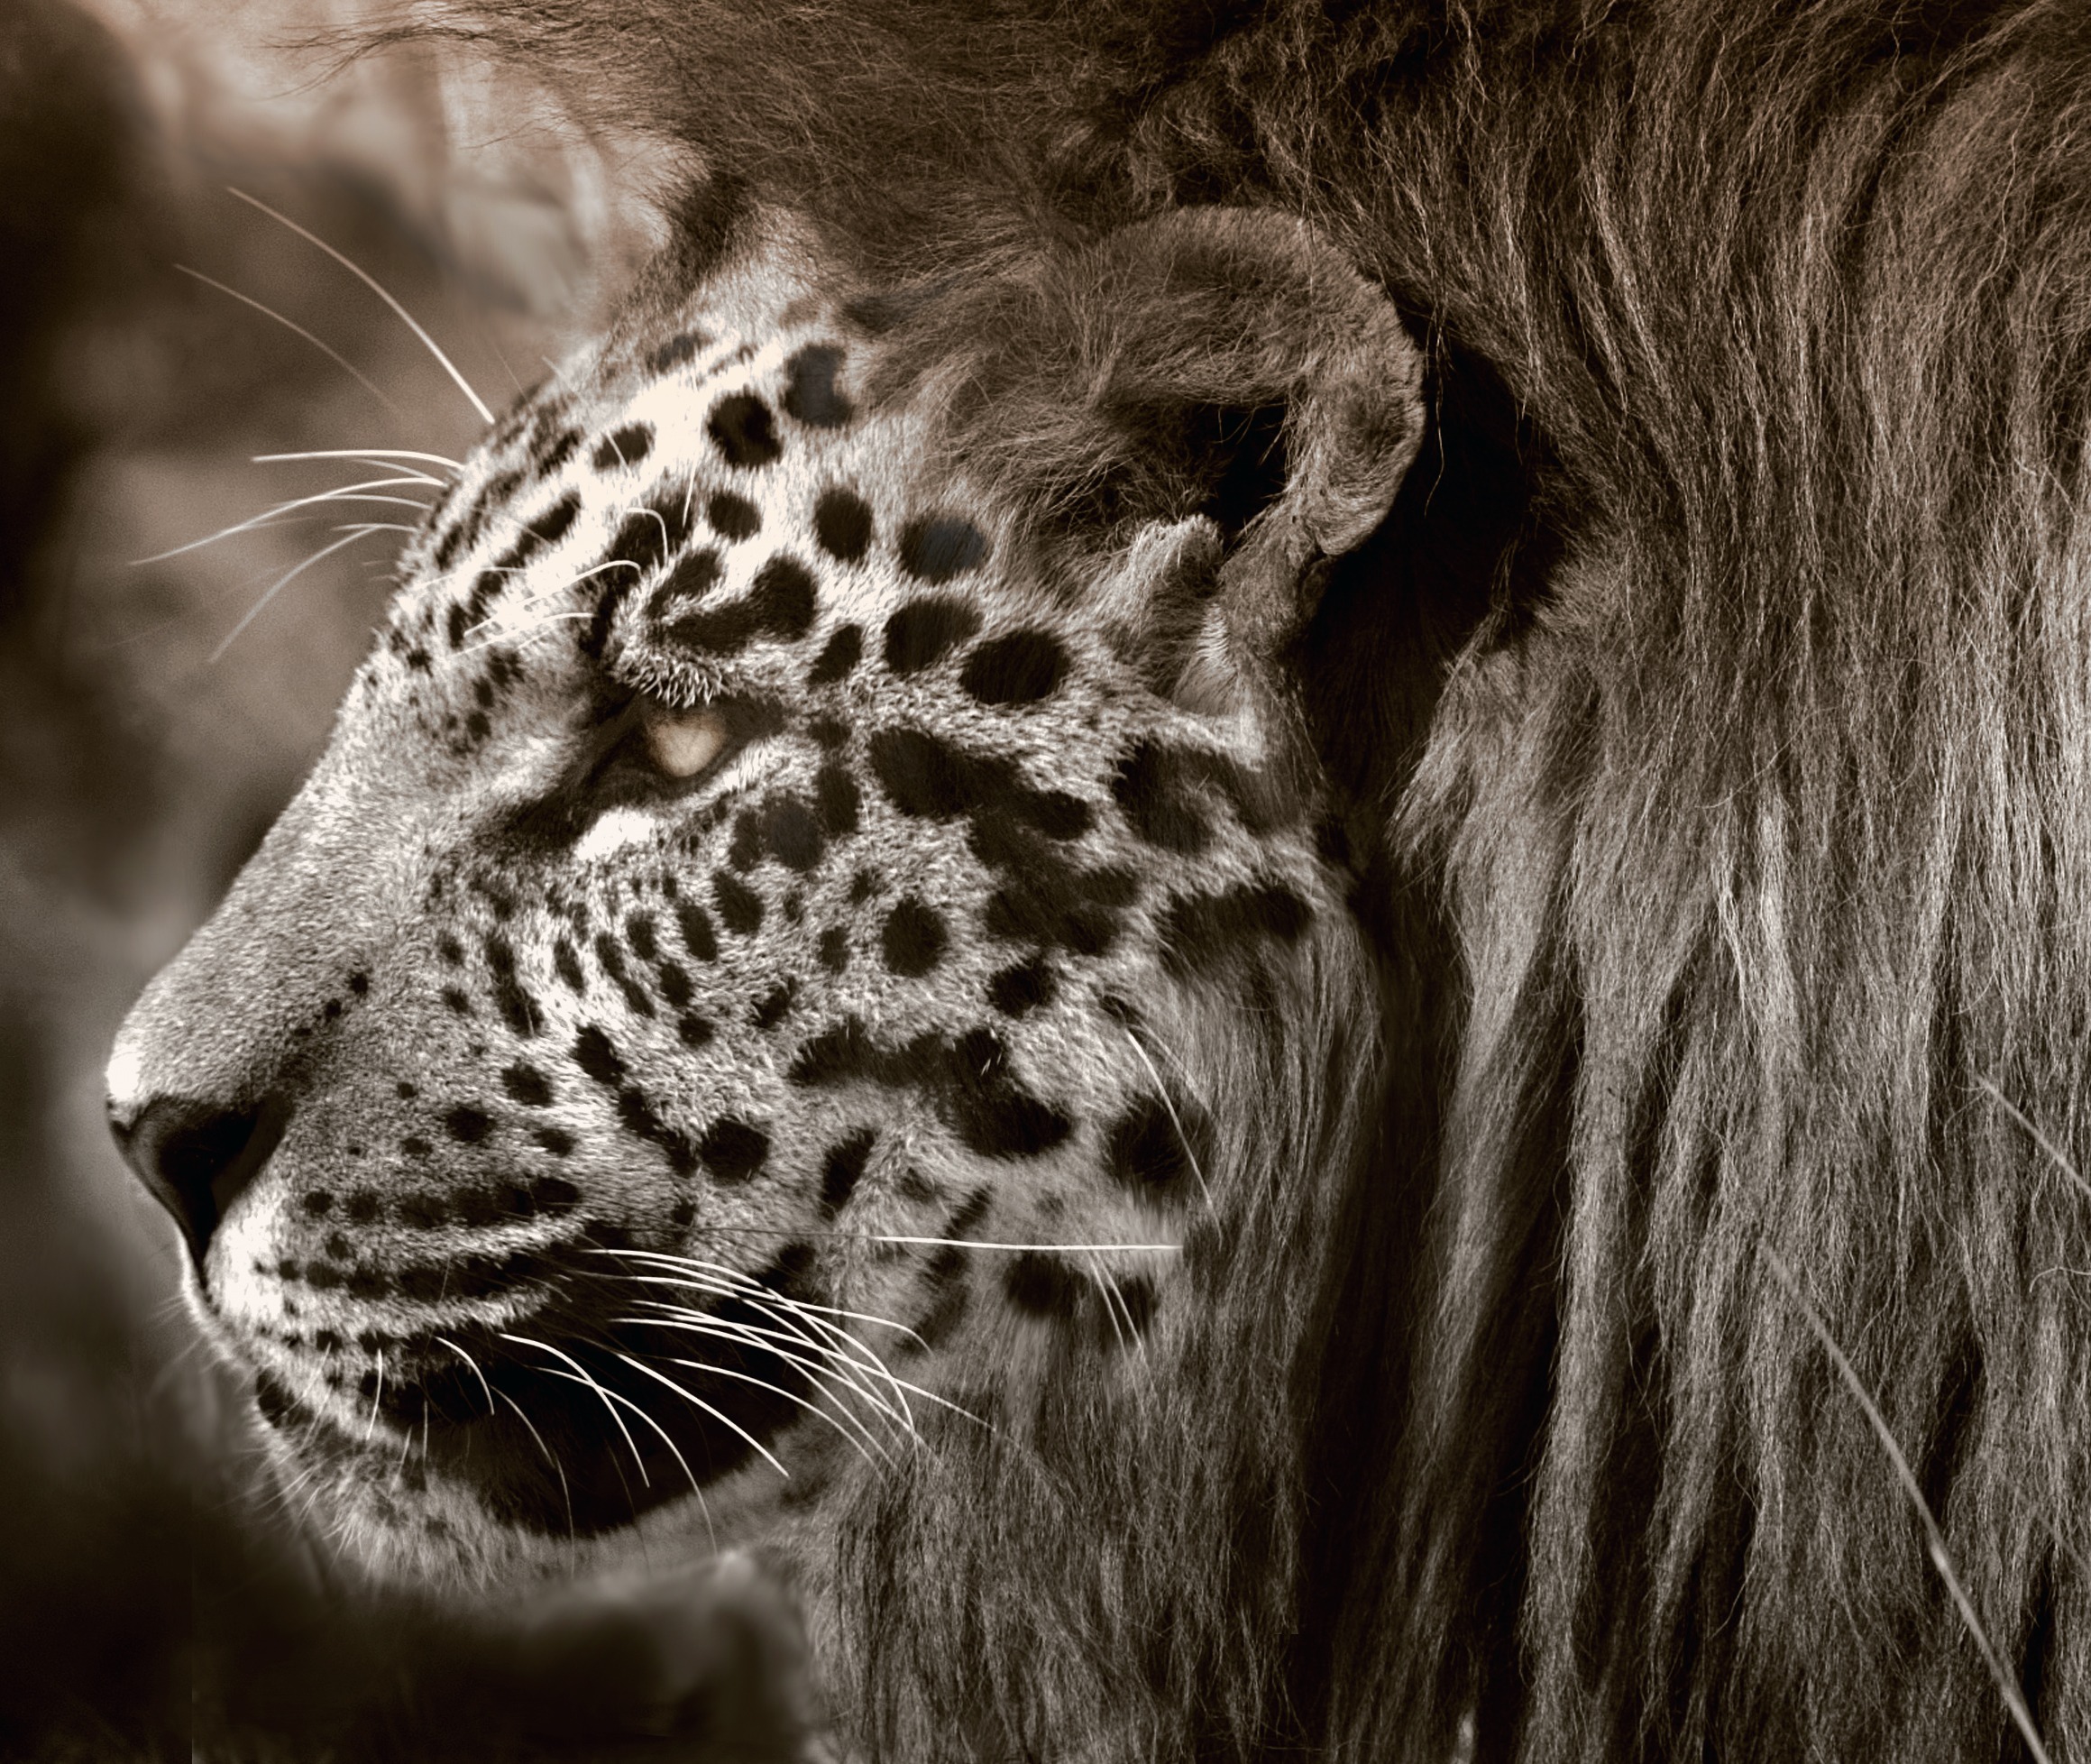
nature, black and white, animal, profile, wildlife, wild, environment, fur, cat, africa, feline, brown, mammal, mane, predator, black, monochrome, fauna, lion, leopard, big cat, close up, face, power, whiskers, snout, claws, tiger, head, spots, endangered, vertebrate, surreal, jaguar, fantasy, conservation, teeth, protection, species, carnivore, hunter, rare, safari, spot, survival, powerful, snow leopard, carnivores, photo manipulation, big cats, jaws, monochrome photography, savanah, cat like mammal